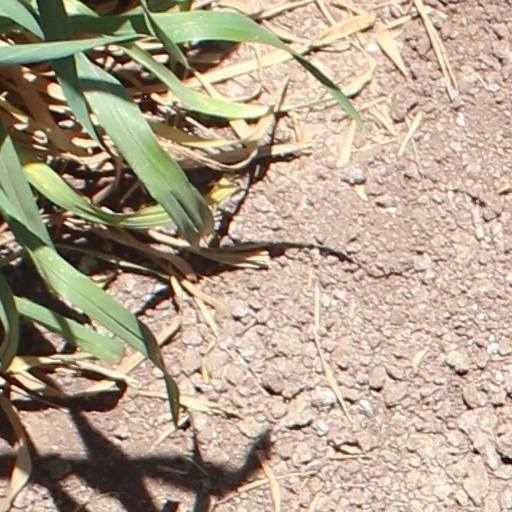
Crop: wheat